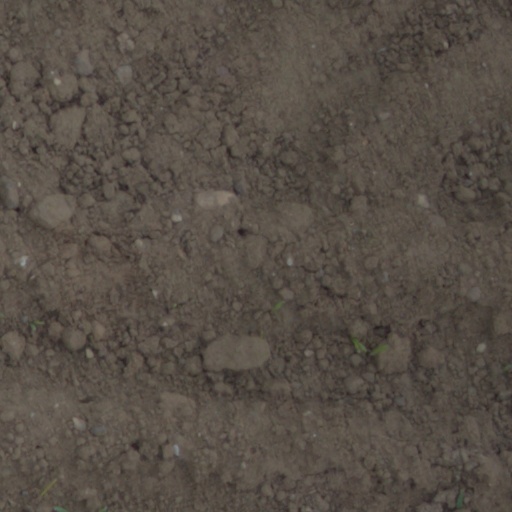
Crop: wheat